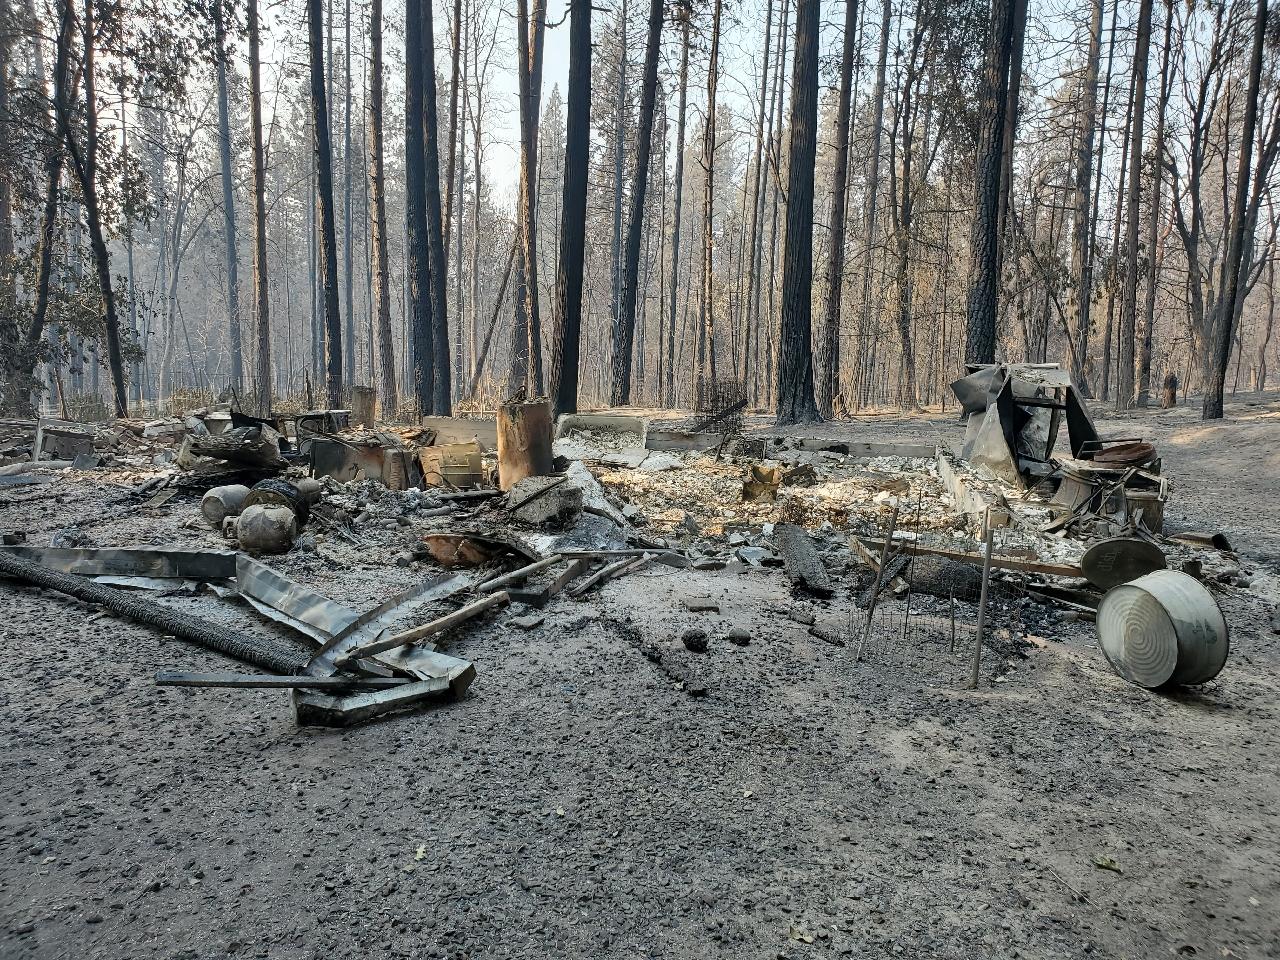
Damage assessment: destroyed